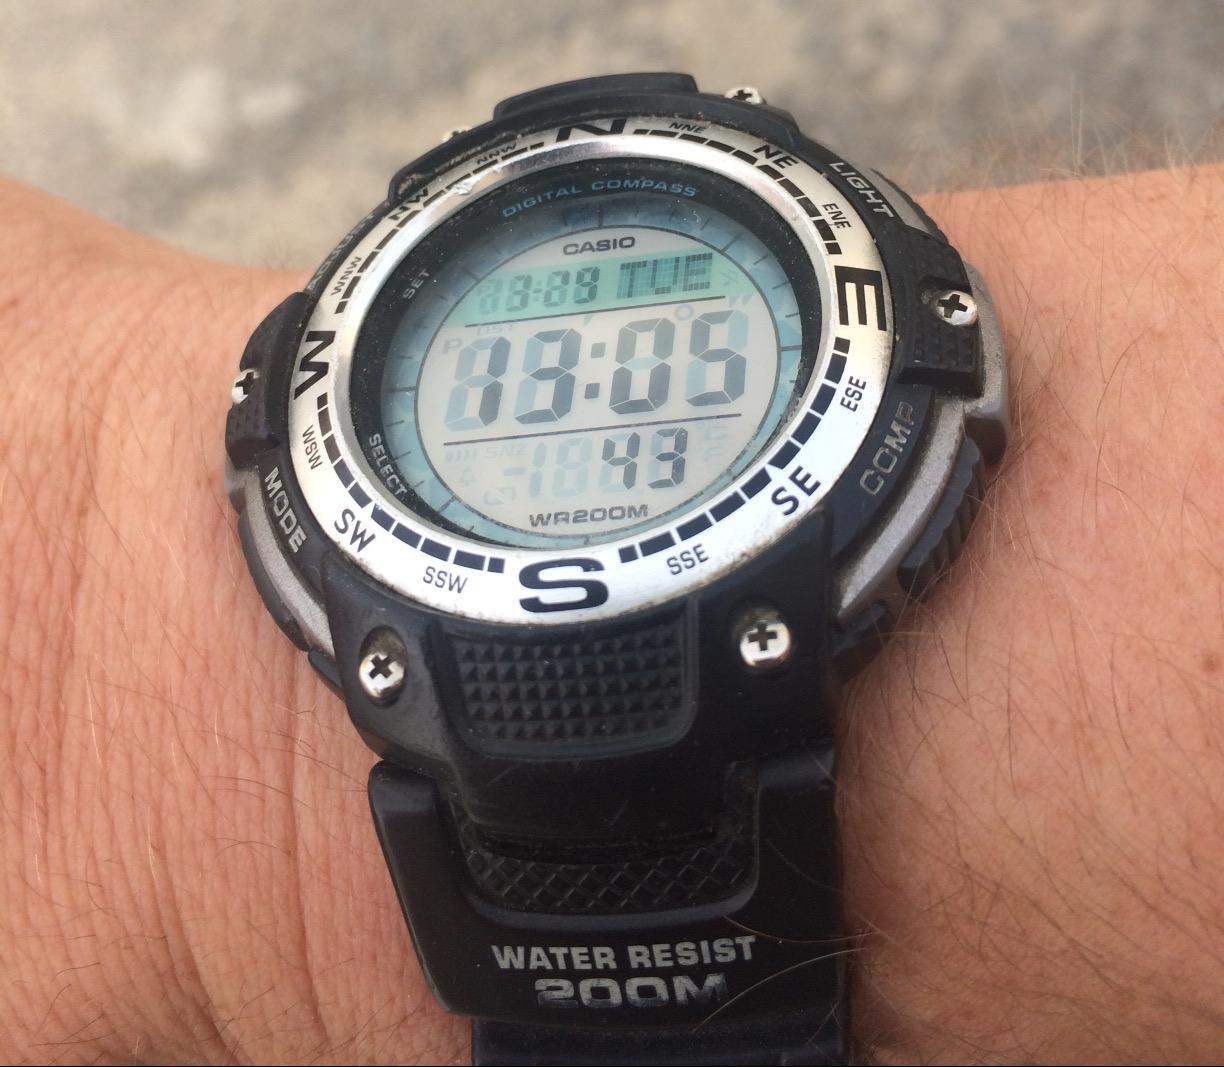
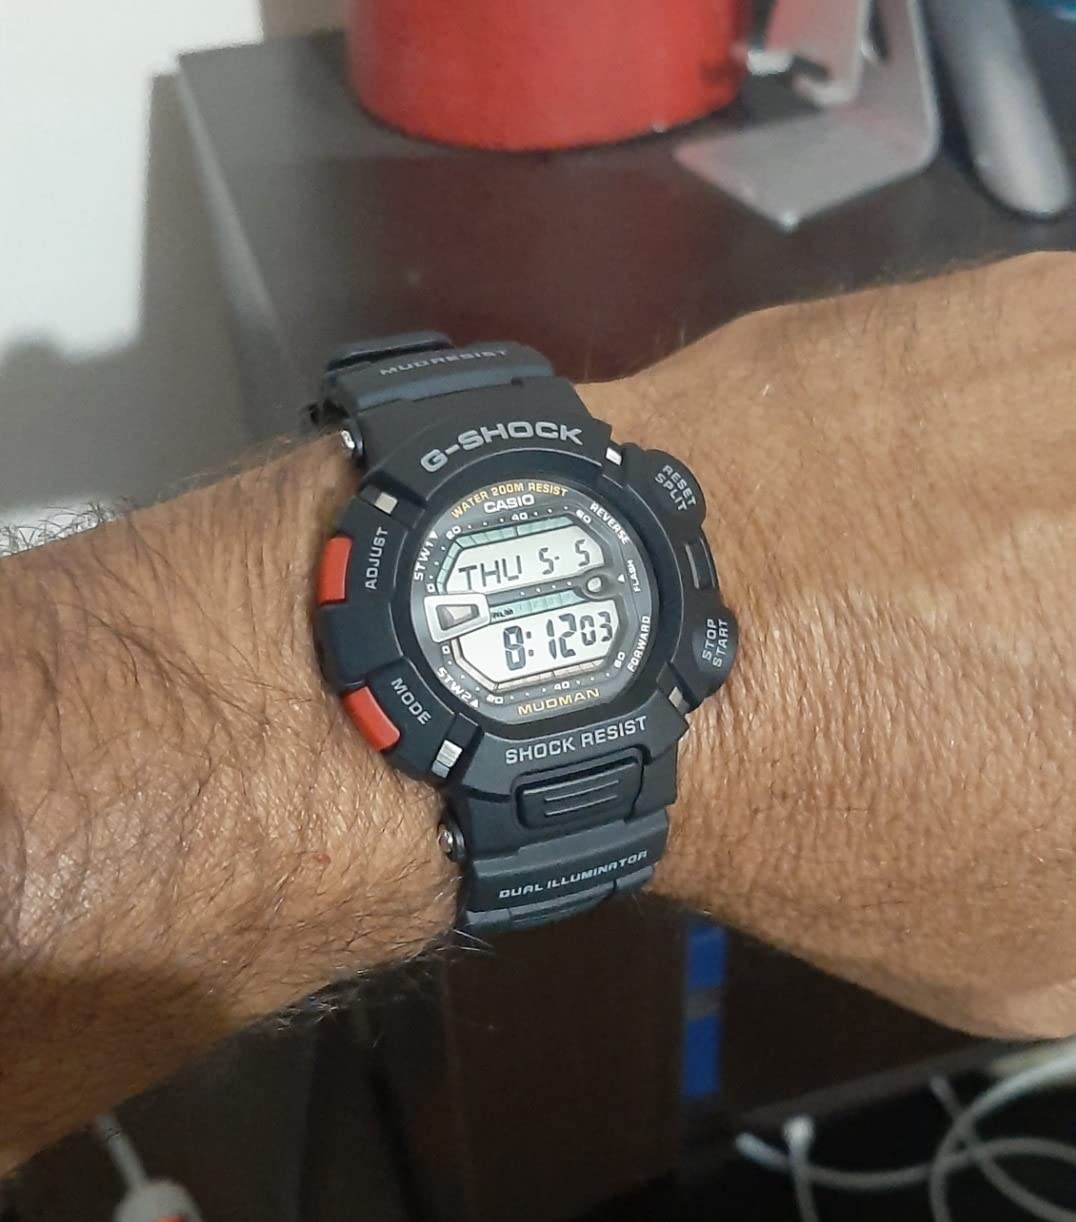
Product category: accessories_watch
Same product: no